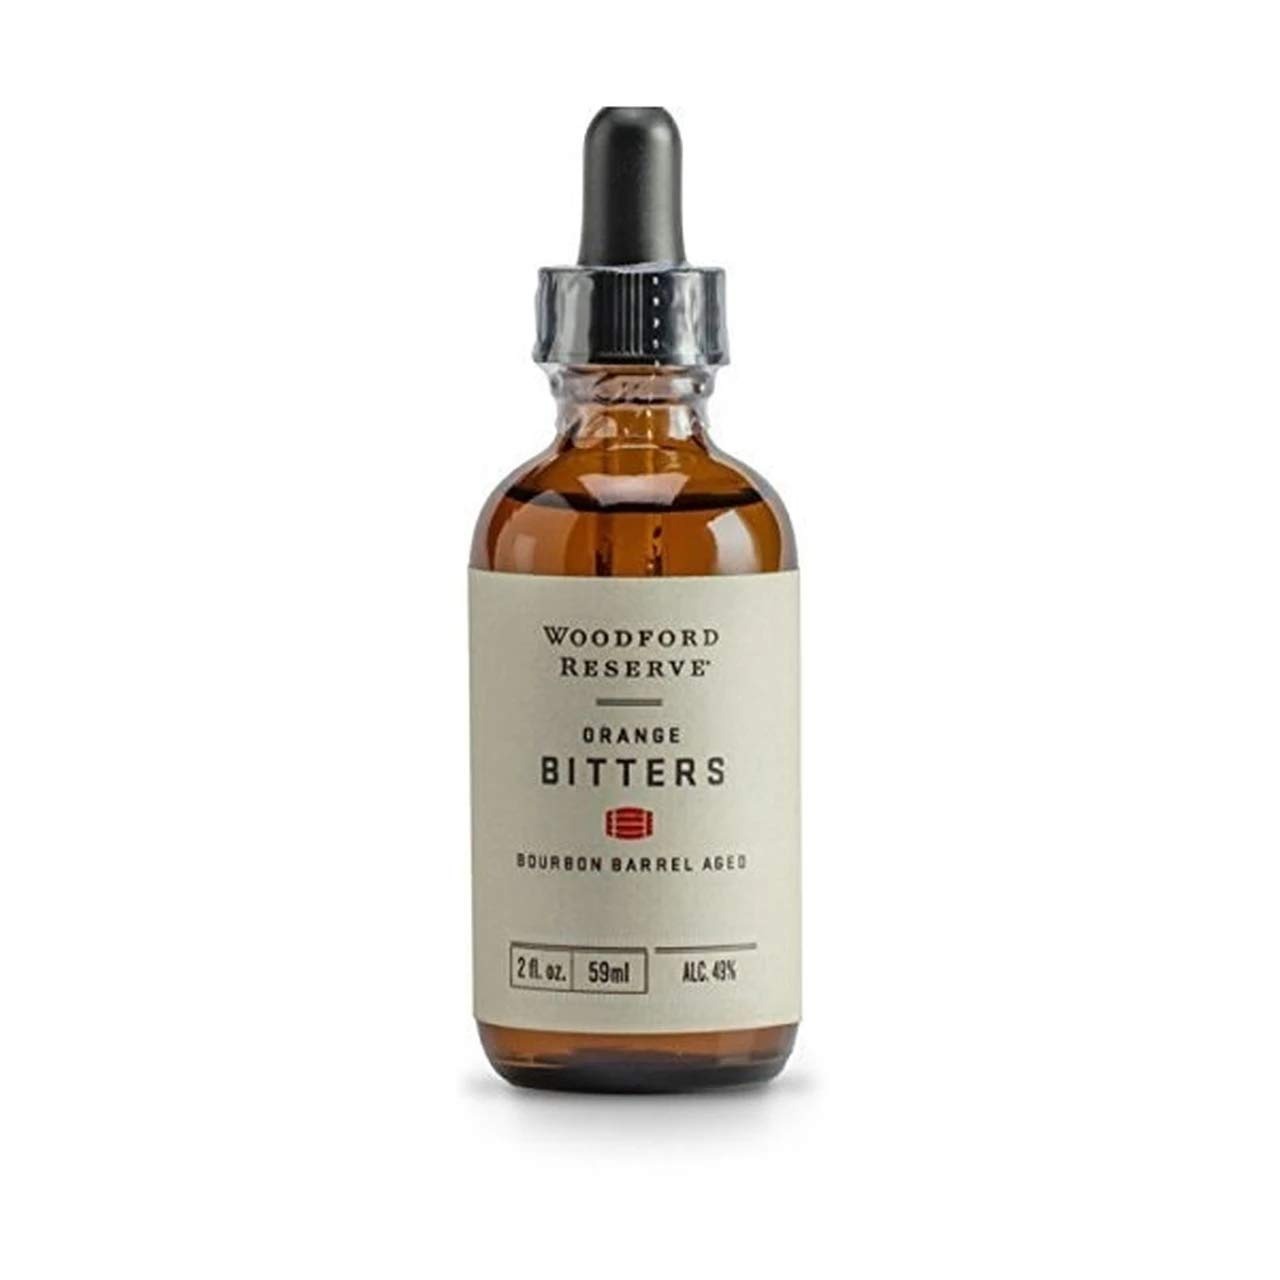
Item Name: Woodford Reserve Orange Bitters 2 Fluid Ounces
Product Description: These bitters have been barrel-aged in Woodford Reserve bourbon barrels. Excellent in an Old Fashioned and other bourbon or whiskey cocktails. Makes a great addition to your mixology arsenal.
Value: 0.06
Unit: Liters

Price: 11.74